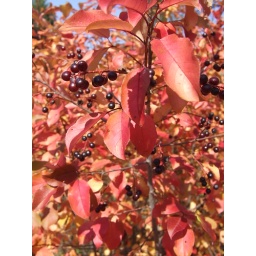
So ripe they were actually sweet, with leaves the color of the salmon spawning in the river by which they were growing.